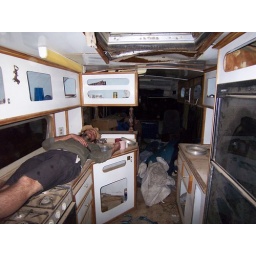
We found this abandoned tour bus in the back of the Palms bar off of Amboy road in the desert